Criminal Minds season 2

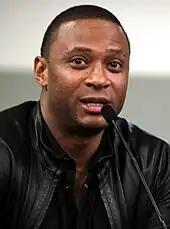
"Arrow" star David Ramsey appears in the episode "Fear and Loathing" as Terrence Wakeland

In the episode "Honor Among Thieves", Kate Jackson guest-starred as Emily Prentiss' mother, Elizabeth, who aids the BAU in searching for a missing Russian immigrant. In the episode "Open Season", Jim Parrack and Jake Richardson guest-starred as Paul and Johnny Mulford, a pair of brothers who kidnap and hunt several people in the woods. Laura Allen guest-starred as Bobbi Baird, a woman who is abducted and hunted by the Mulford brothers. In the season finale "No Way Out II: The Evilution of Frank", Keith Carradine and Amy Madigan reprise as Frank Breitkopf and Jane Hanratty, respectively. Elle Fanning reprises as Tracy Belle, who is abducted by Frank.